Cabbage (video game)

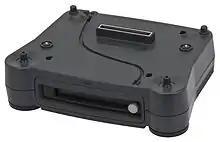
The 64DD was a commercial failure shortly after its release in December 1999.

In 2000, Itoi gave an update on "Cabbage", noting that, as Miyamoto was looking forward to the game, he'd "like to get something done relatively soon". It was planned to be playable at Space World 2000, but no demo ever surfaced. No video or screenshot of the game was ever revealed, because according to Miyamoto, Itoi and Ishihara got occupied with other projects. Itoi was working on "Mother 3", which was being developed for the 64DD at the time, and Ishihara oversaw projects at The Pokémon Company, which he started in 1998. Around this time, it also became apparent that the requisite 64DD was a commercial failure.